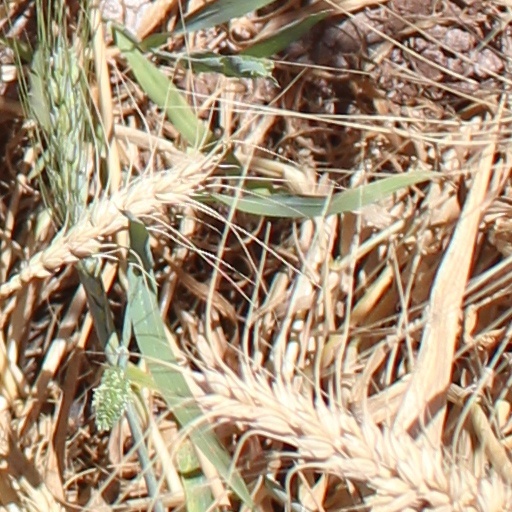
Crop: wheat